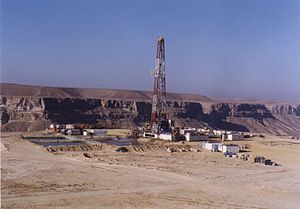
DNO
Olieboring for DNO i Yemen
DNO ASA er moderselskabet i en international olie- og gaskoncern, der fokuserer på Mellemøsten og Nordafrika. Selskabet har ejerandele i olie- og gaslicenser i forskellige stadier af efterforskning, udvinding og produktion både onshore og offshore i den kurdiske del af Irak, Yemen, Sultanatet Oman, De Forenede arabiske emirater, Tunesien og Somaliland. DNO har hovedkontor i Oslo og et netværk af kontorer over hele MENA-regionen.